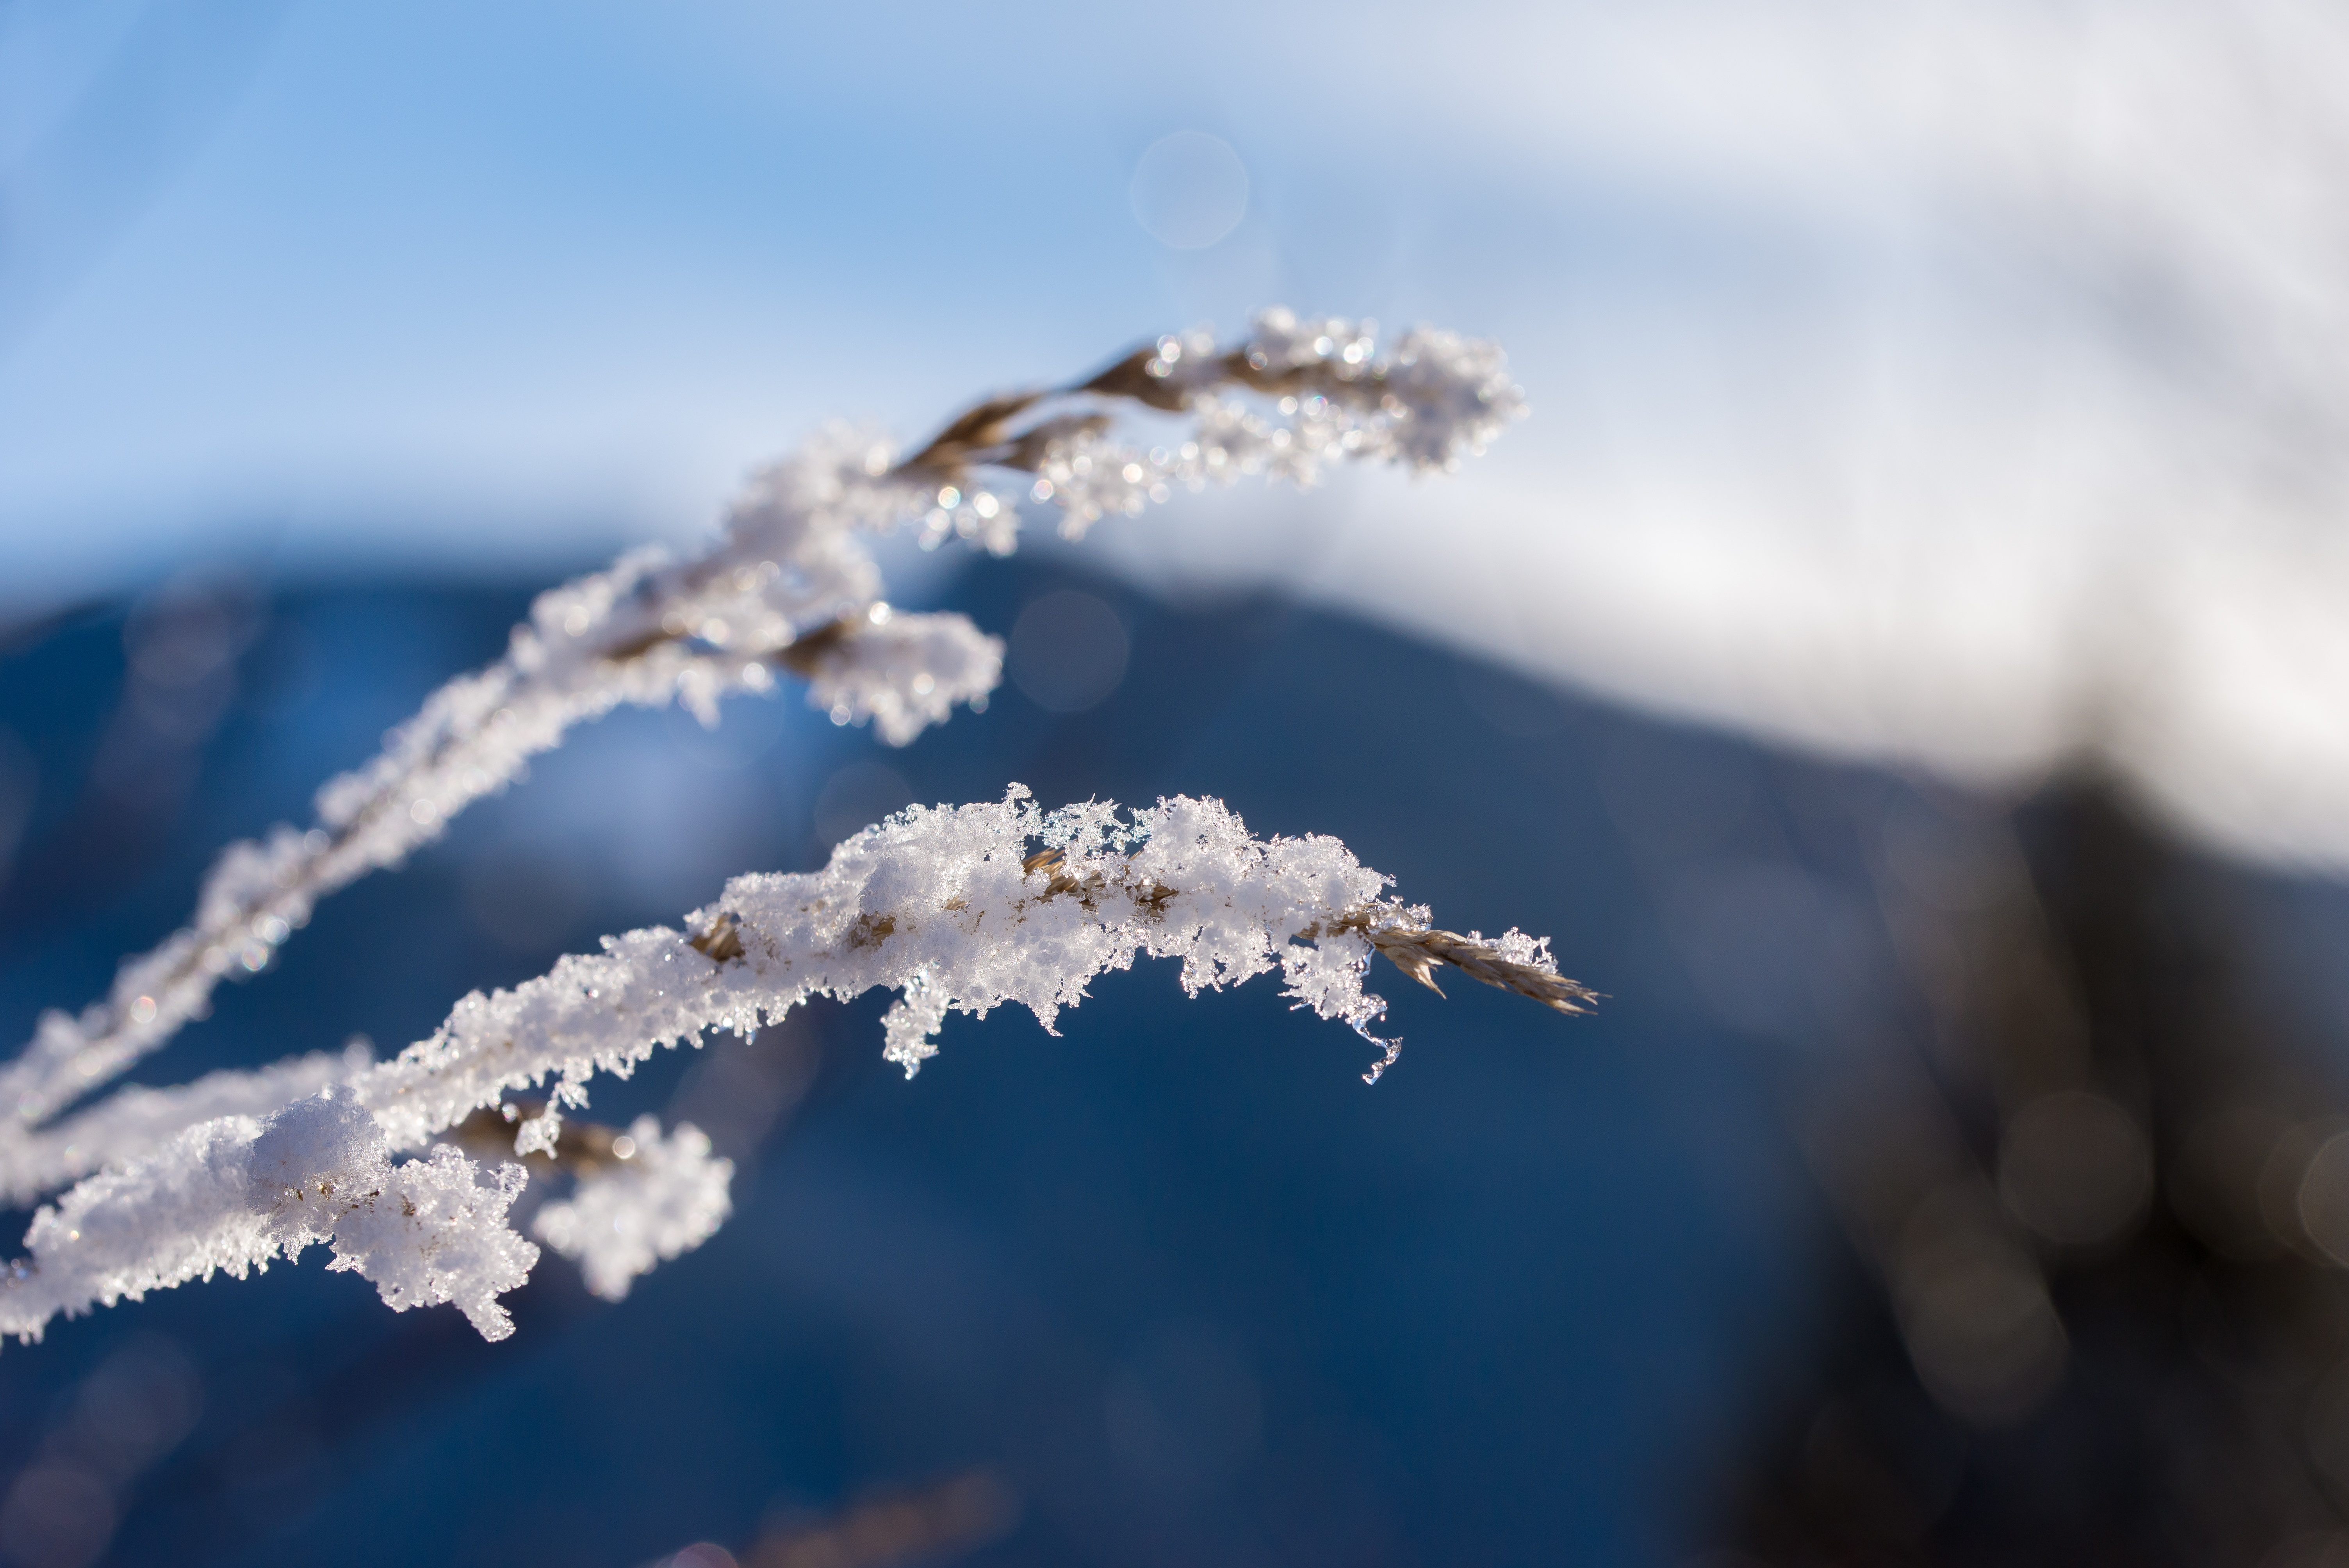
tree, water, nature, branch, snow, cold, winter, light, cloud, plant, sky, white, photography, sunlight, leaf, flower, frost, ice, reflection, snowy, blue, season, close up, wintry, winter forest, freezing, macro photography, eiskristalle, atmosphere of earth